Meramec River

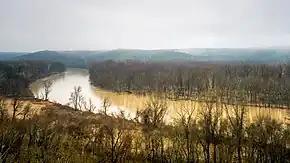
The Meramec River flowing through Castlewood State Park near St. Louis

As a free-flowing river with no flood control dams, the Meramec is subject to flooding. In addition to a flood in December 1982, there was major flooding December 2015 and in May 2017. Only the community of Valley Park, protected by a $50 million levee designed by the U.S. Army Corps of Engineers, was spared. For the first time in state history, MoDOT had to shut down I-55 from flooding in 2015.